Tougaloo College

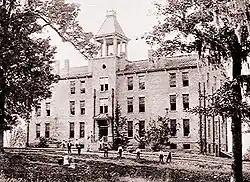
Strieby Hall in 1899

Tougaloo College is a private historically black college in the Tougaloo area of Jackson, Mississippi, United States. It is affiliated with the United Church of Christ and Christian Church (Disciples of Christ). It was established in 1869 by New York–based Christian missionaries for the education of freed slaves and their offspring. From 1871 until 1892 the college served as a teachers' training school funded by the state of Mississippi. In 1998, the buildings of the old campus were added to the National Register of Historic Places. Tougaloo College has an extensive history of civic and social activism, including the Tougaloo Nine.